Paula Xinis

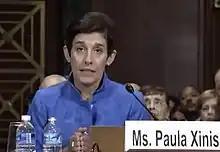
Xinis testifying to the United States Senate Committee on the Judiciary during her nomination hearing in 2015

Paula Xinis (born Panagiota Xinis, 1968) is an American lawyer and jurist serving as a United States district judge of the U.S. District Court for the District of Maryland. She was appointed in 2016 by President Barack Obama. She is best known for her role as judge in the deportation case of Kilmar Abrego Garcia, receiving national and worldwide attention.